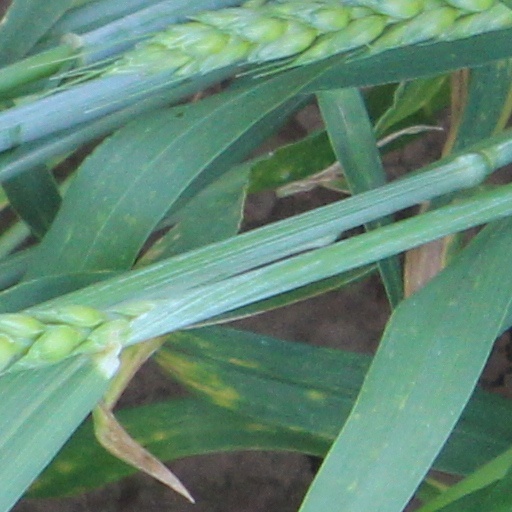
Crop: wheat